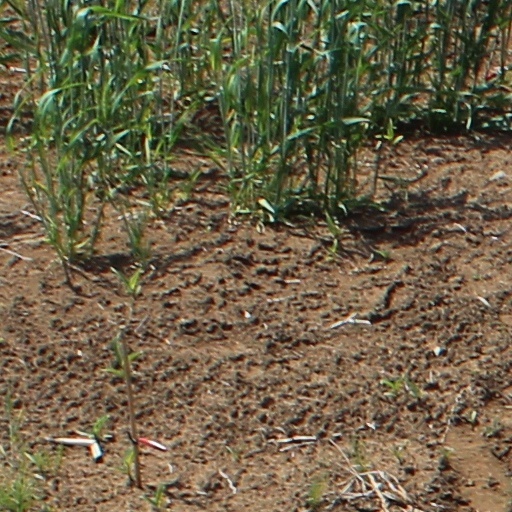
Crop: wheat